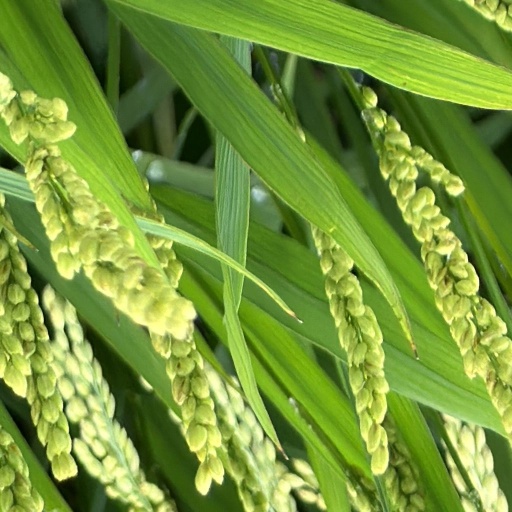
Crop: rice